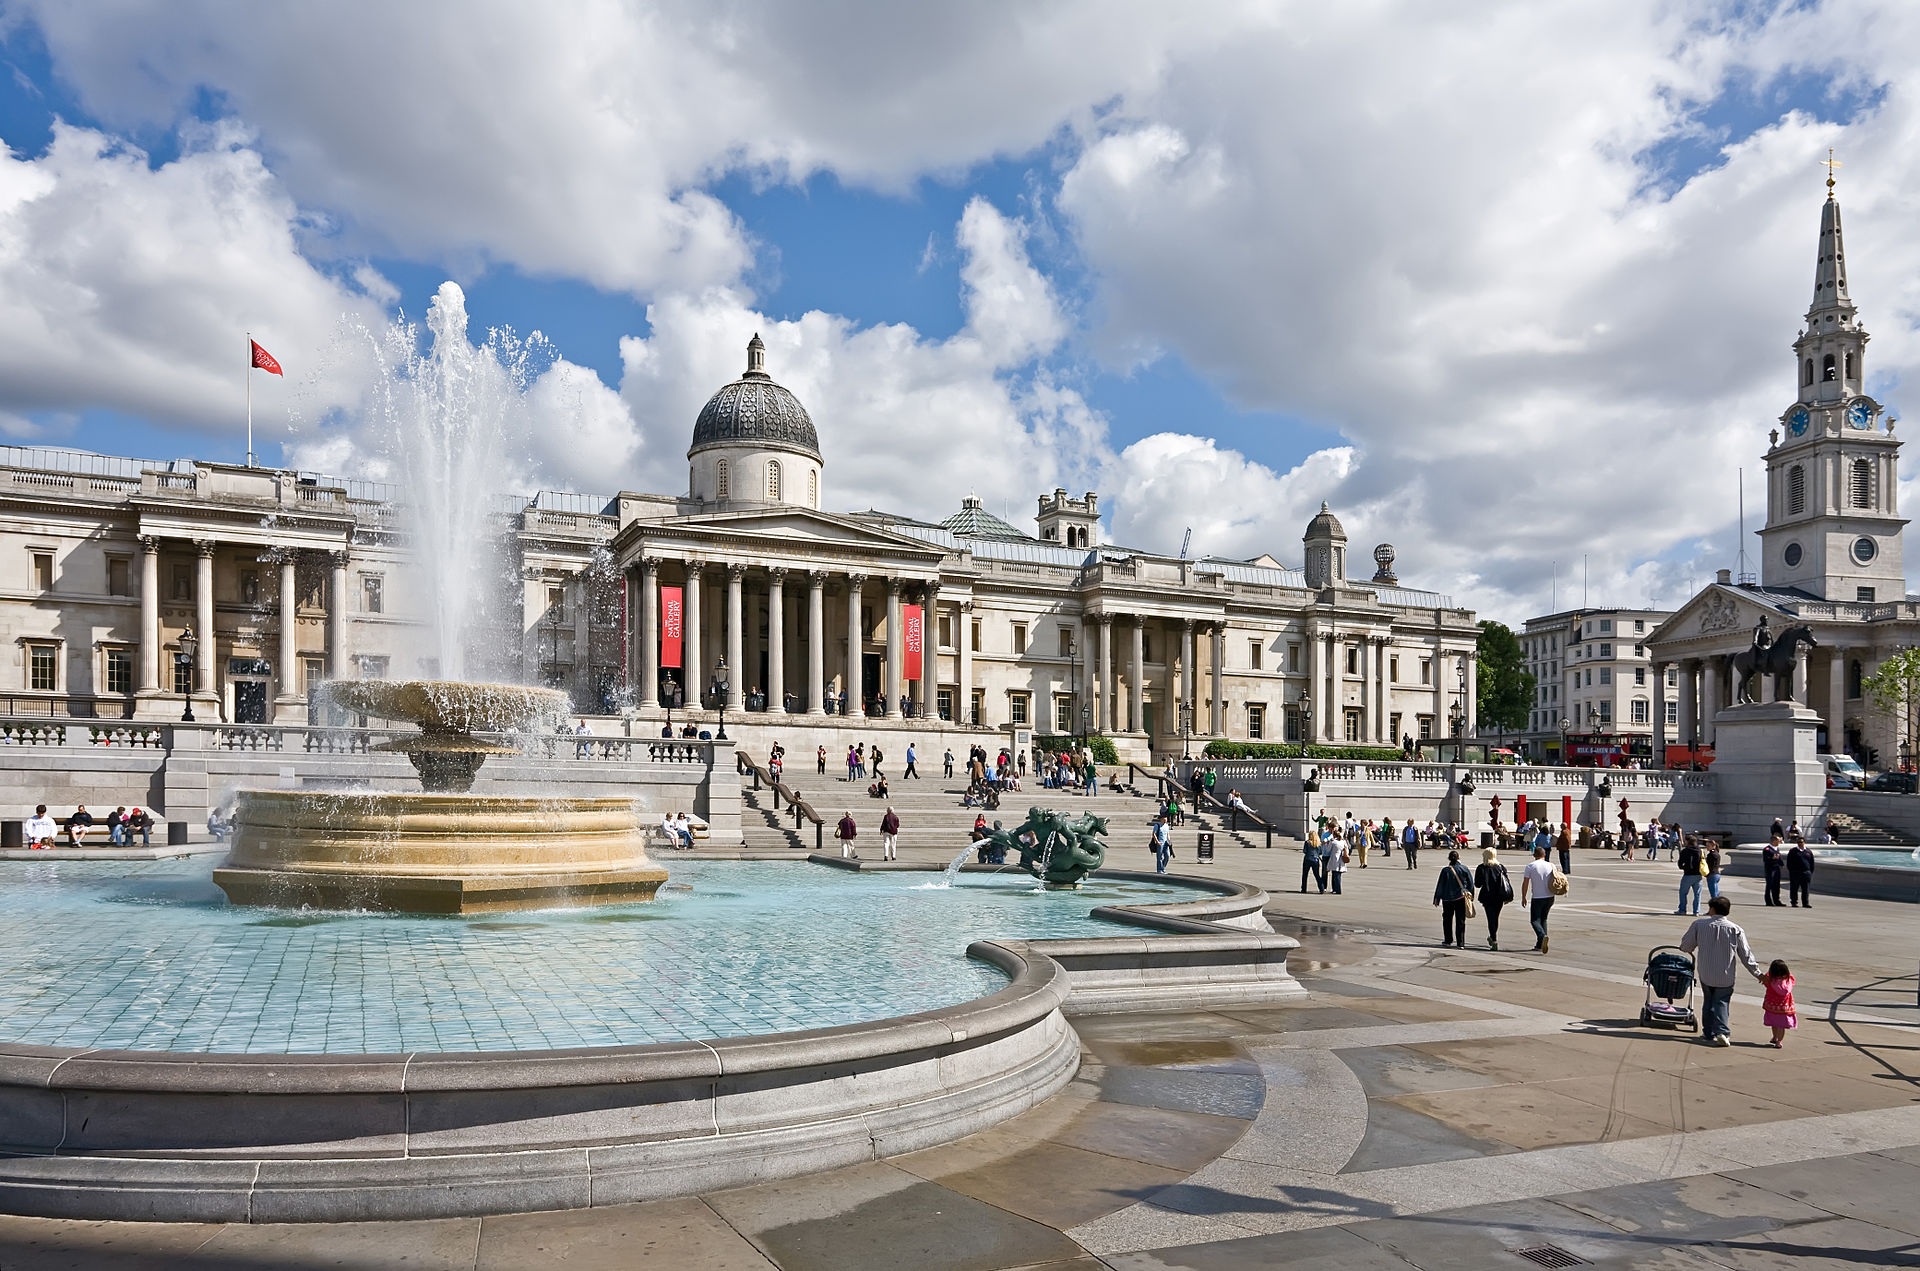
architecture, town, palace, city, monument, cityscape, downtown, vacation, travel, europe, plaza, landmark, sightseeing, tourism, uk, england, london, memorial, great, library, public, fountain, british, town square, european, water feature, sights, urban area, human settlement, london square, brixton